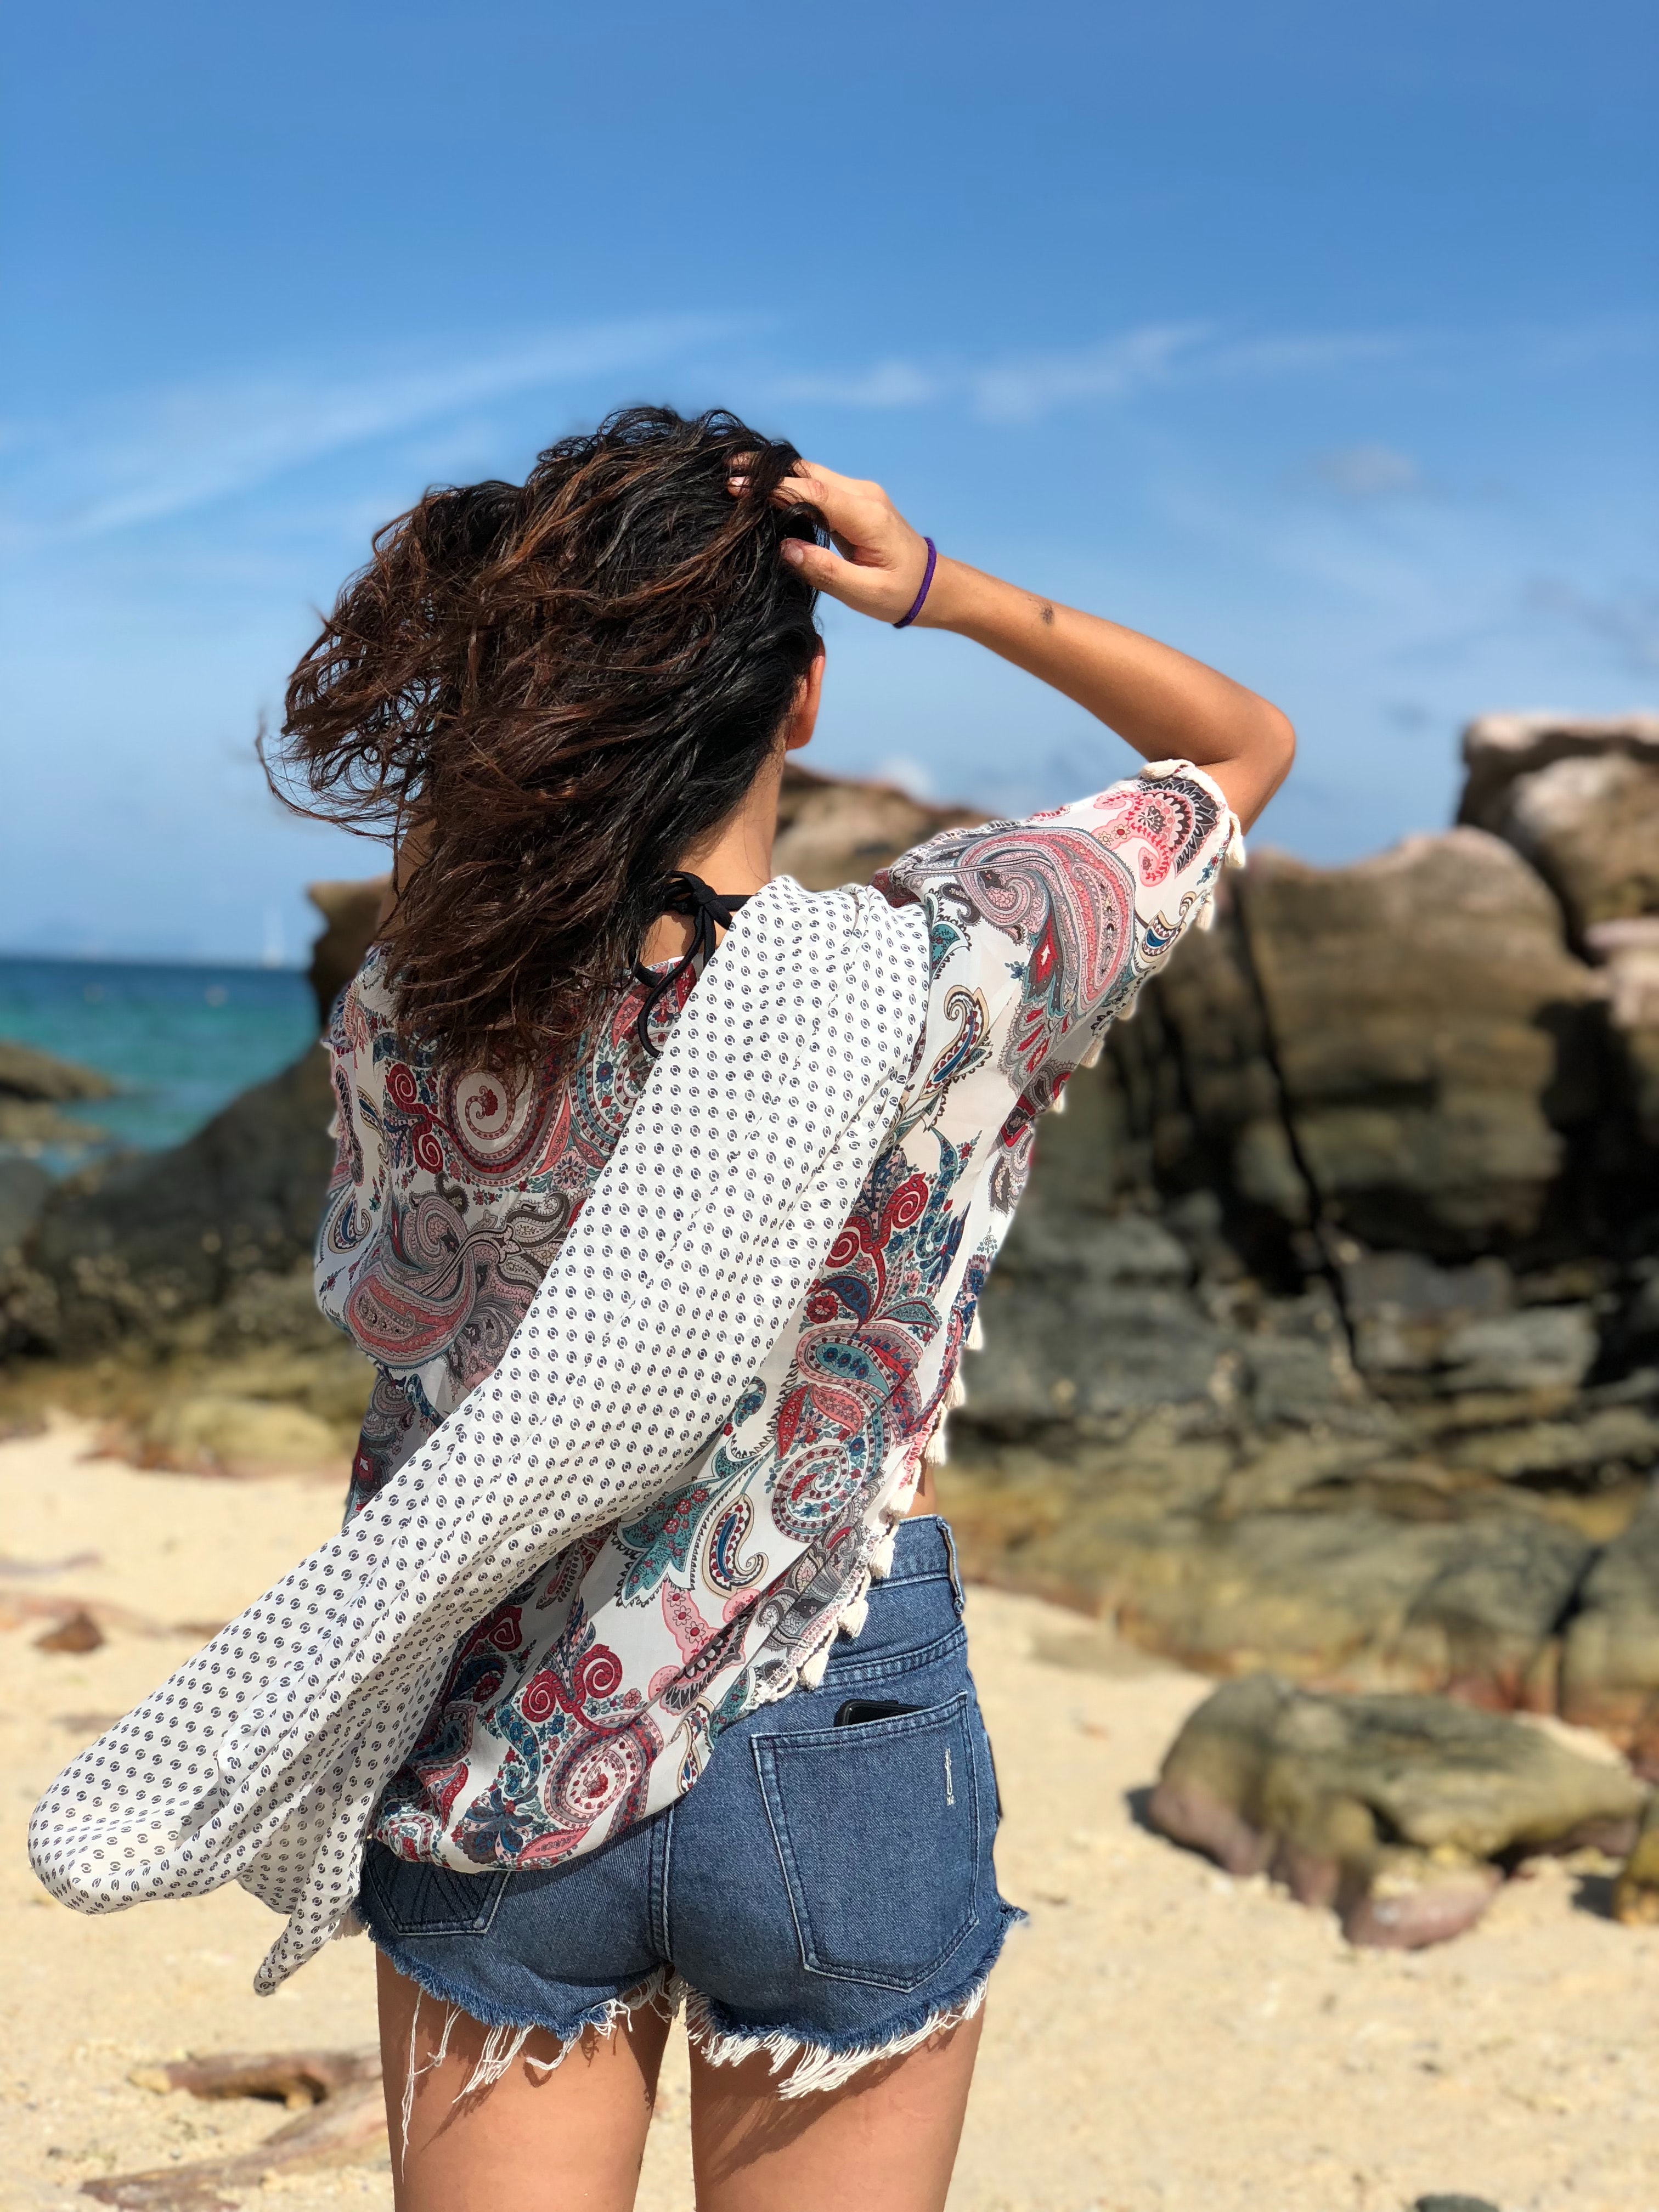
clothing, shorts, beauty, summer, fashion, waist, sleeve, shoulder, leg, photography, photo shoot, thigh, outerwear, neck, street fashion, denim, textile, jeans, long hair, pattern, top, jacket, beige, vacation, fashion accessory, trunk, model, style